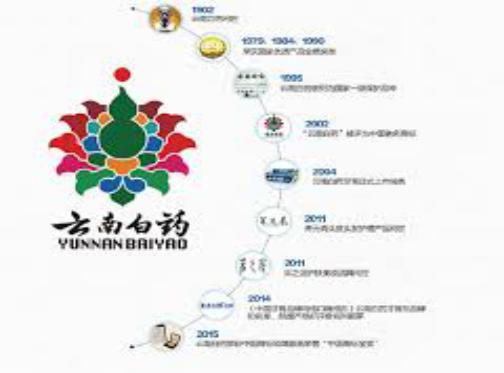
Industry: Medical